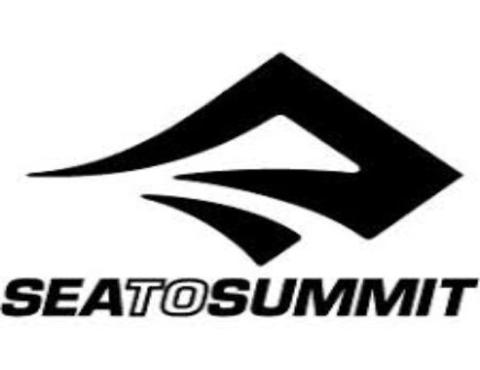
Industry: Sports